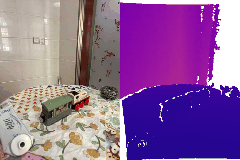
Label: train